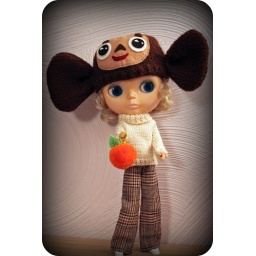
This is my sister's holly :)cheburashka hat &amp;amp; pom pom orange by neuart, jumper by woollyrockers, trousers moshi moshi.